George Floyd protests in the San Francisco Bay Area

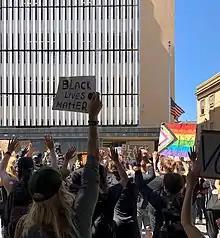
Protest against police brutality outside North Beach police station, San Francisco on June 7

On May 30, a protest was held at UN Plaza in the afternoon. Later that night, looting occurred at Union Square stores and ten arrests on felony looting were made. San Francisco Mayor London Breed issued a curfew.